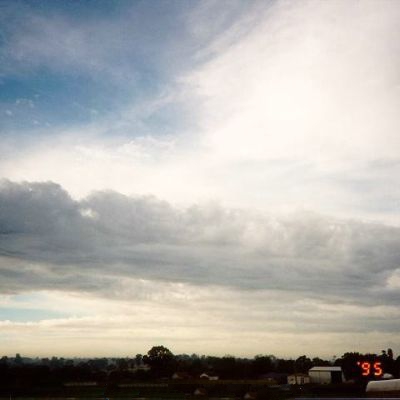
Cloud type: Cirrostratus (Cs)